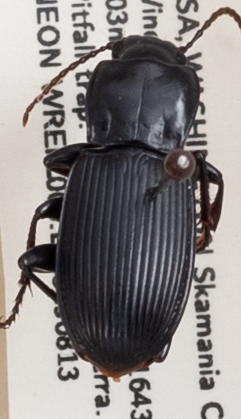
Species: Pterostichus herculaneus
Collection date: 2019-08-13
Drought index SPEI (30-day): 0.39
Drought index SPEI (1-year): -1.45
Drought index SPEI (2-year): -1.69